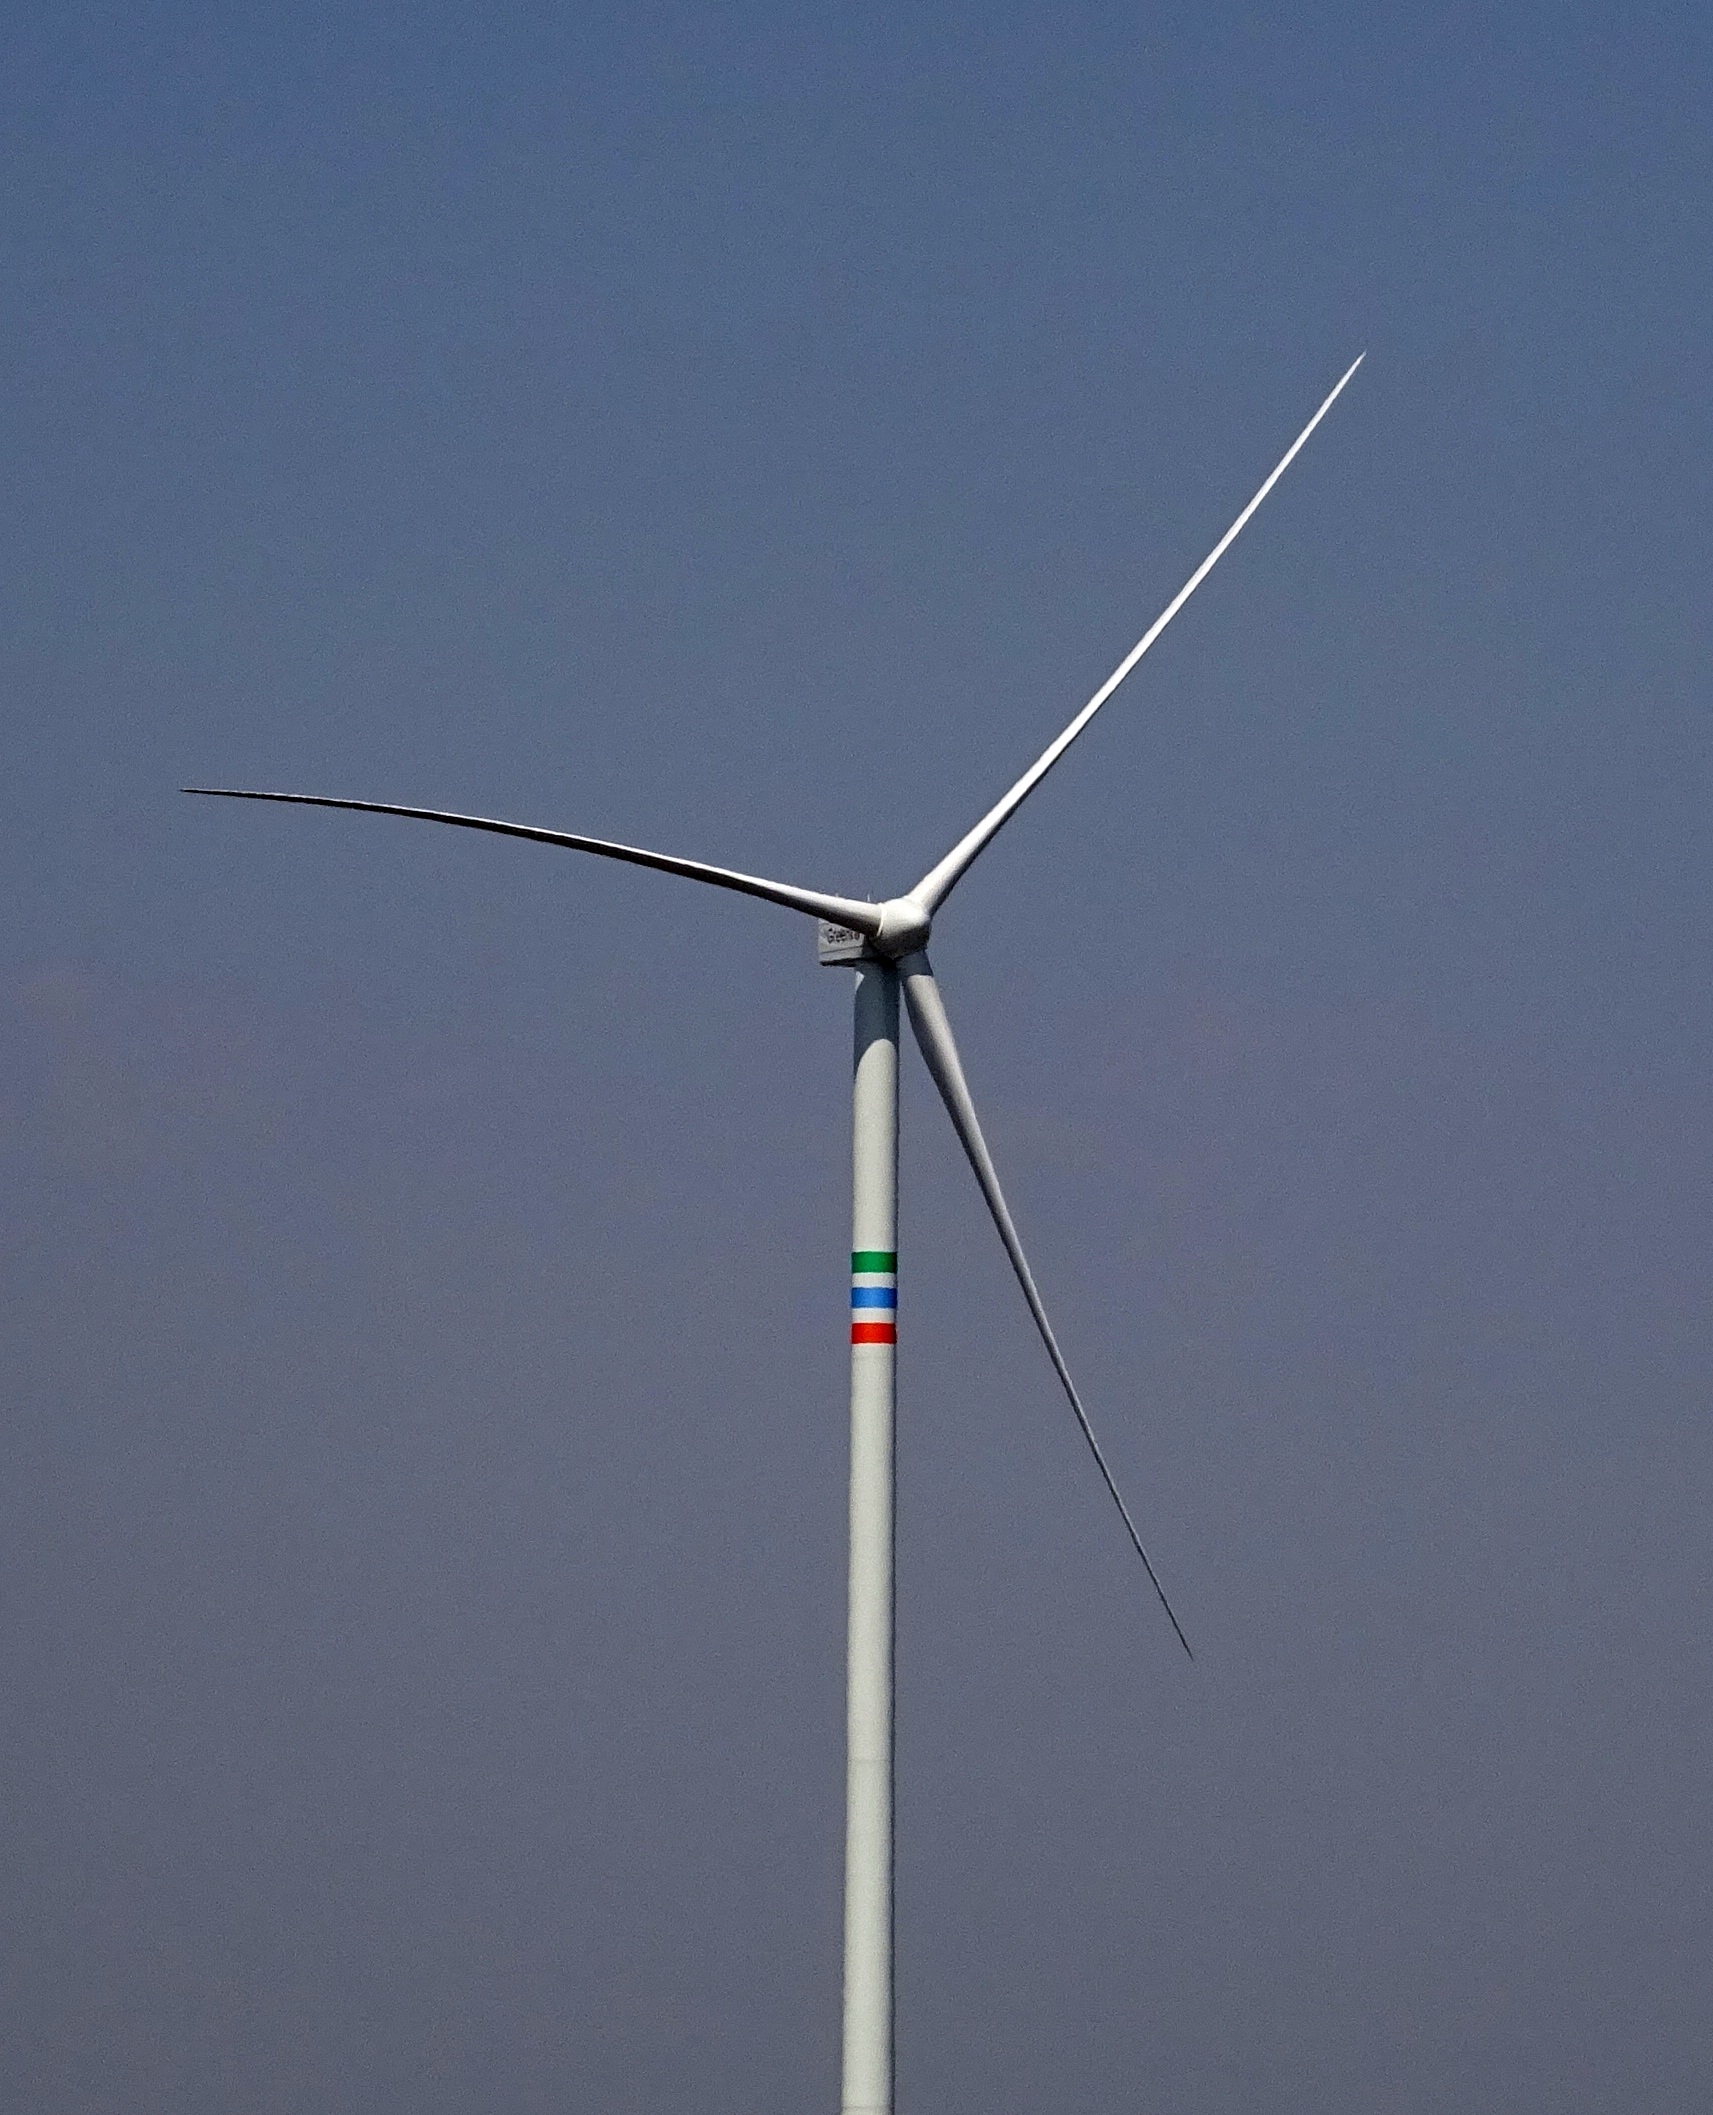
wind, mast, machine, wind turbine, street light, turbine, generator, wind energy, energy, wind power, wind farm, india, bijapur, karnataka, environmentally friendly